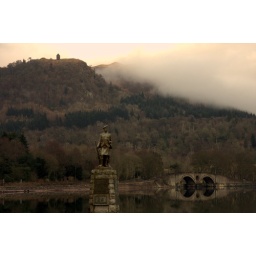
The castle comes 4th in my book as its Campbell territory and I'm off MacDonald ancestory!